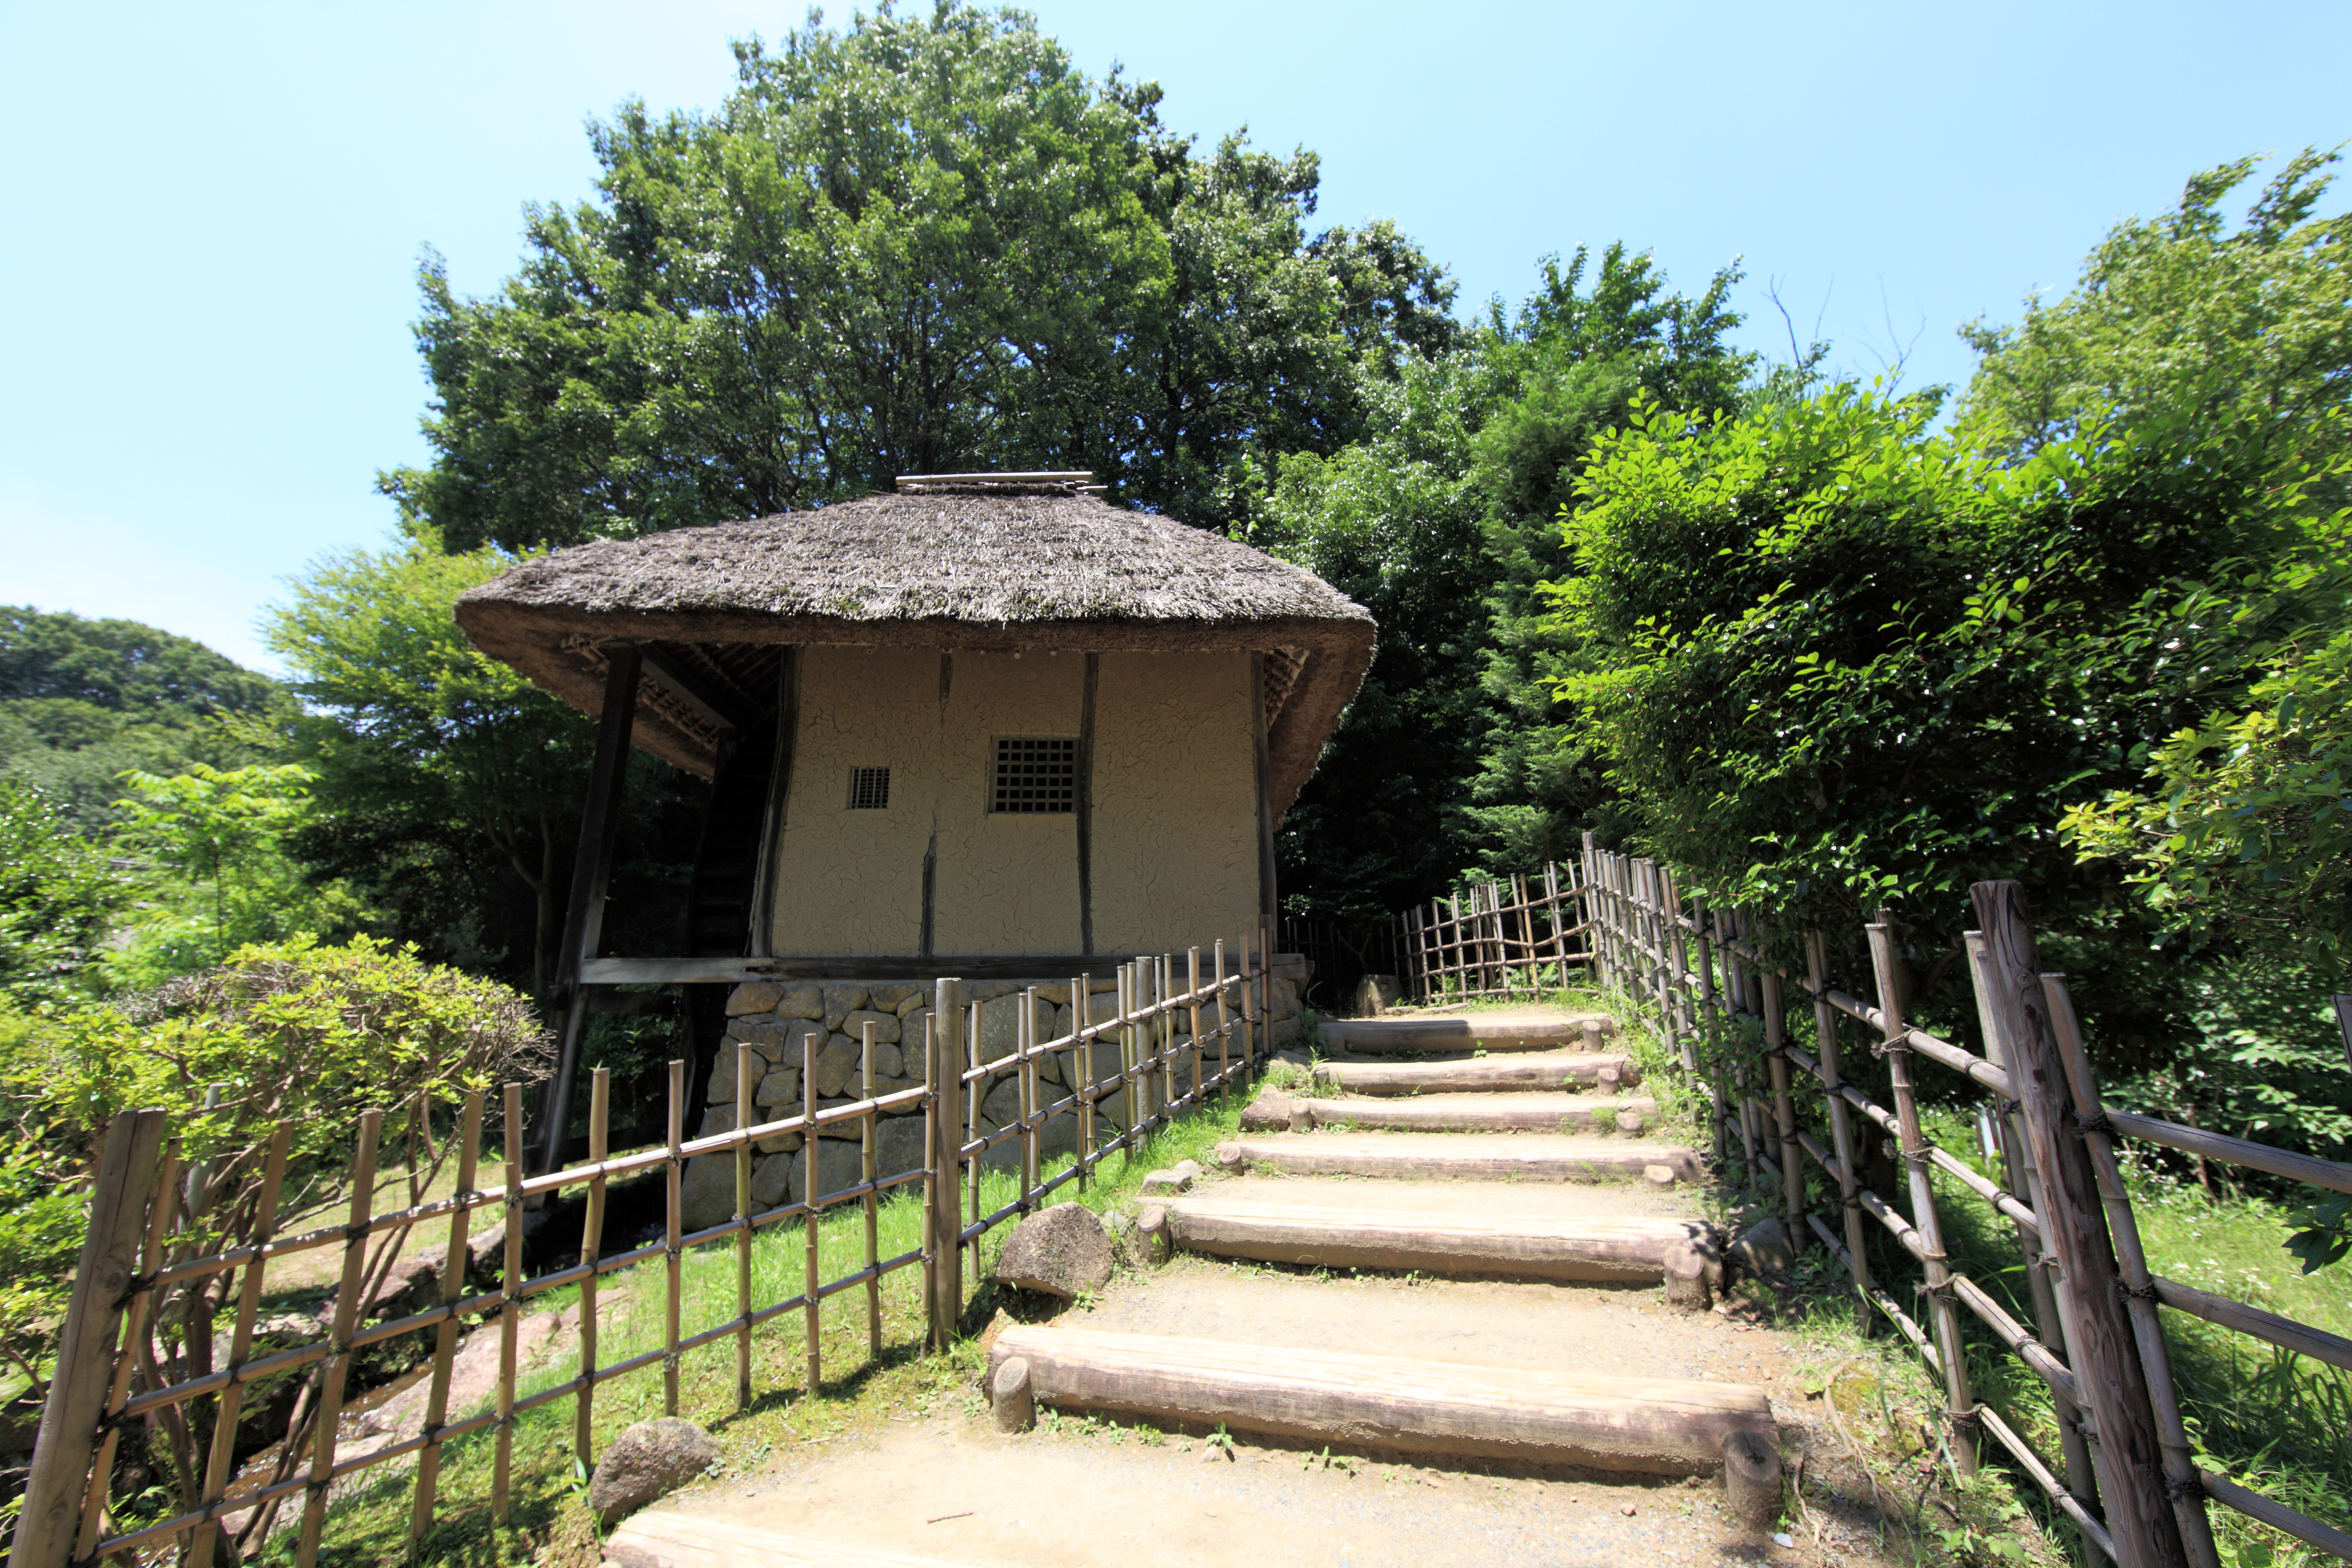
hut, village, high, cottage, ancient, residence, property, garden, cool image, mill, japanese, resort, 5d, style, hires, estate, markii, thatched, hi, res, resolution, thatchedroof, canonef14mmf28liiusm, waterwheel, watermill, rural area